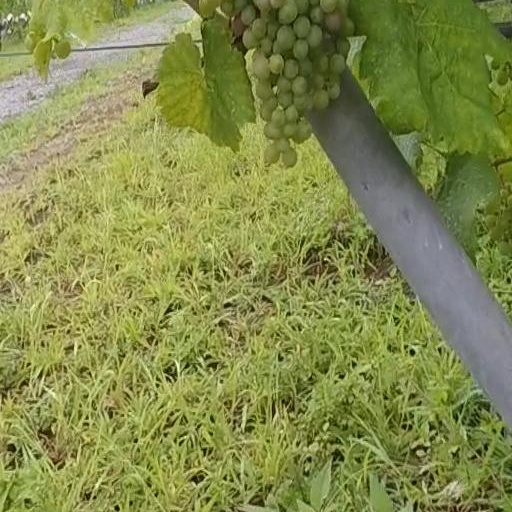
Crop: grape